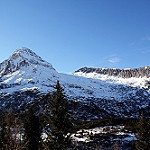
Label: mountain